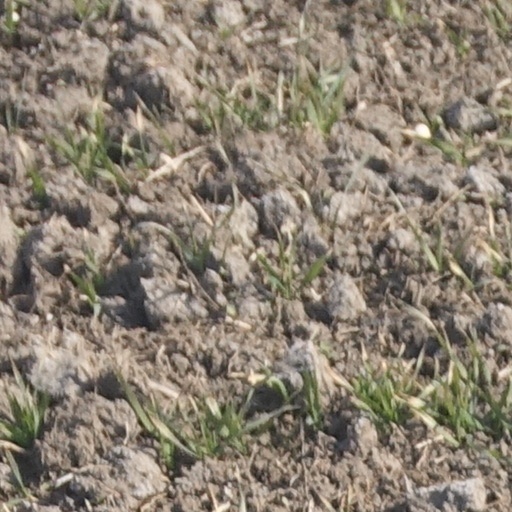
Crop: wheat